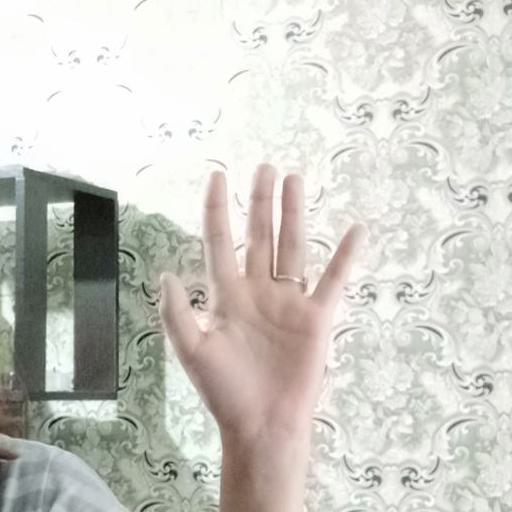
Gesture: palm